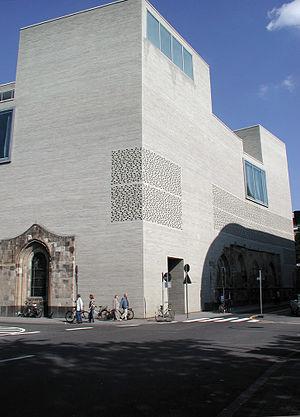
L'église Sainte-Colombe est un vestige de l'une des nombreuses églises romanes de Cologne. Sa construction remonte à l'année 980.